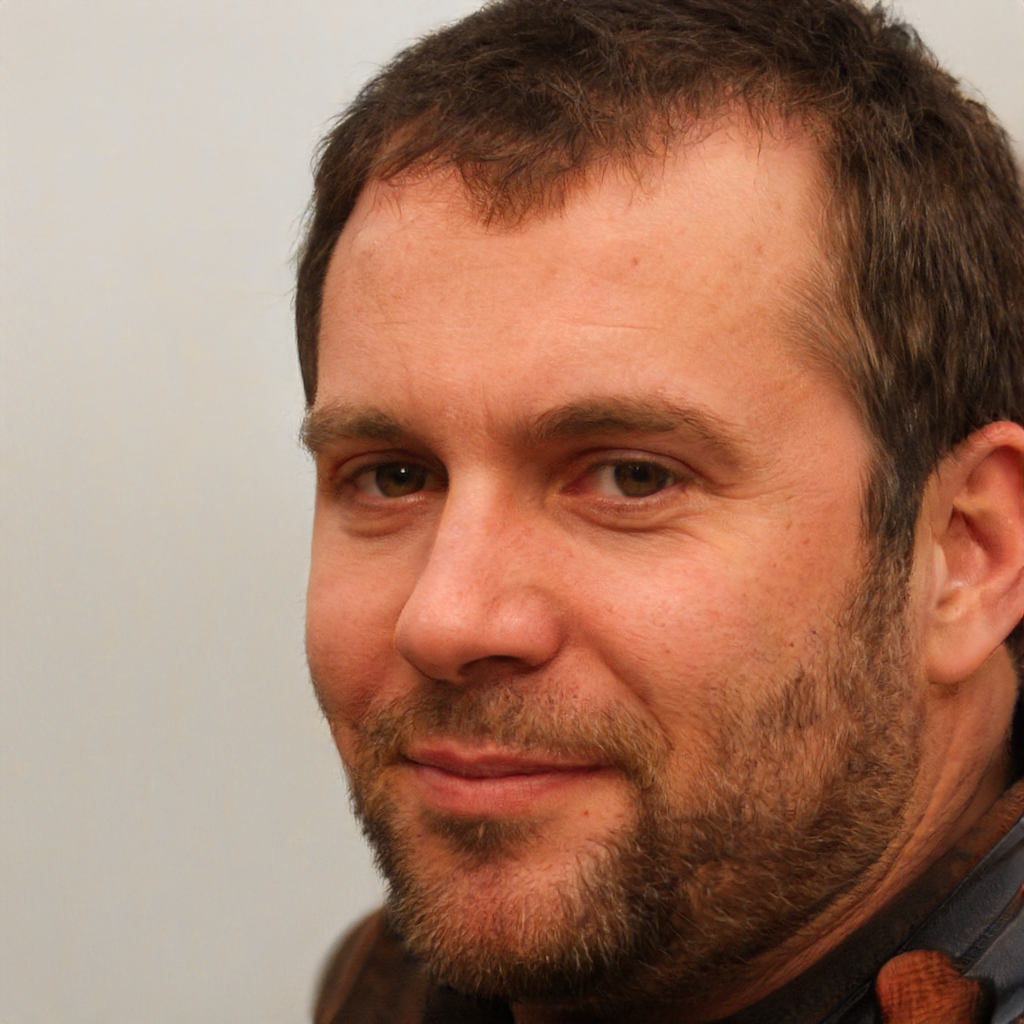
Gender: Male